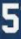
Number: 5